Nikolay Nekrasov

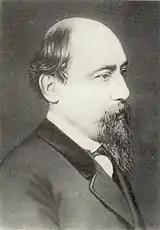
Nekrasov in the 1860s.

In 1855 Nekrasov started working upon his first poetry collection and on 15 October 1856, "The Poems by N. Nekrasov" came out to great public and critical acclaim. "The rapture is universal. Hardly Pushkin's first poems, or "Revizor", or "Dead Souls" could be said to have enjoyed such success as your book," wrote Chernyshevsky on 5 November to Nekrasov who was abroad at the time, receiving medical treatment. "Nekrasov's poems… brandish like fire," wrote Turgenev. "Nekrasov is an idol of our times, a worshipped poet, he is now bigger than Pushkin," wrote memoirist Elena Stakensneider. Upon his return in August 1857, Nekrasov moved into the new flat in the Krayevsky's house on Liteiny Lane in Saint Petersburg where he resided since then for the rest of his life.